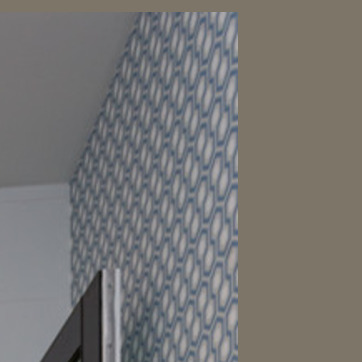
Material: wallpaper